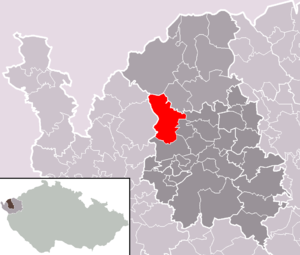
Krajková est une commune du district de Sokolov, dans la région de Karlovy Vary, en Tchéquie. Sa population s'élevait à 943 habitants en 2018.